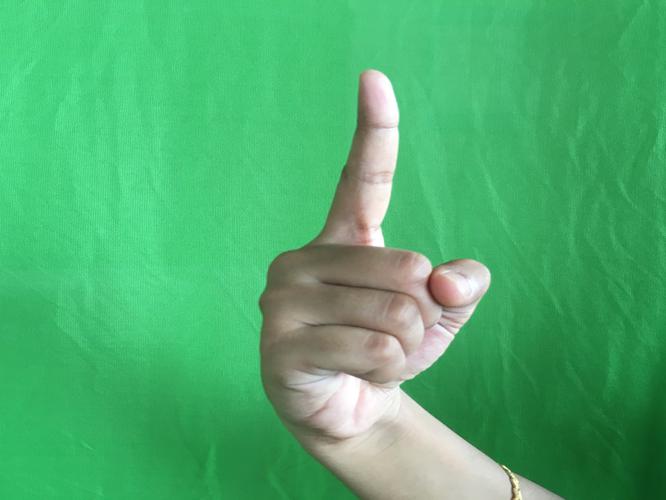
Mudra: Suchi
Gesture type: single_hand